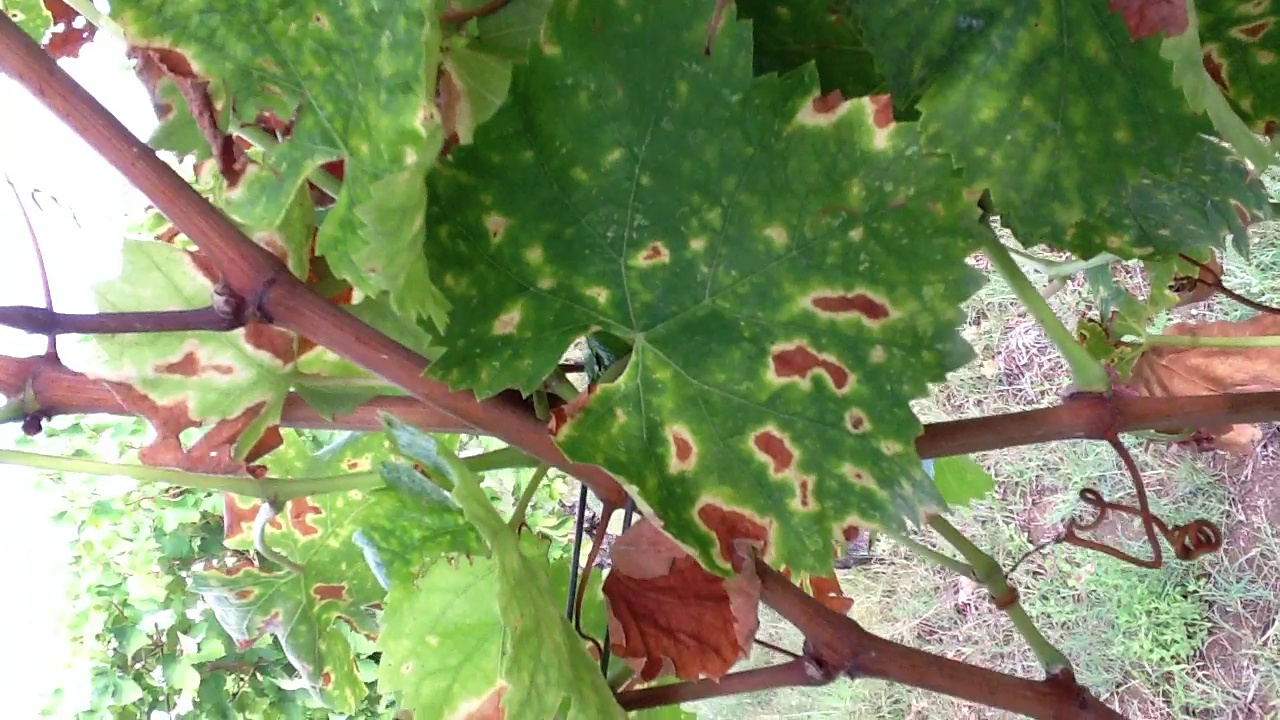
Label: esca